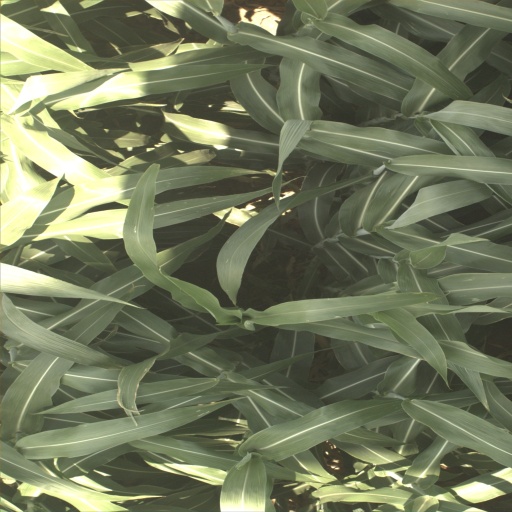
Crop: sorghum